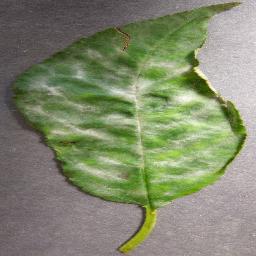
Label: Cherry___Powdery_mildew